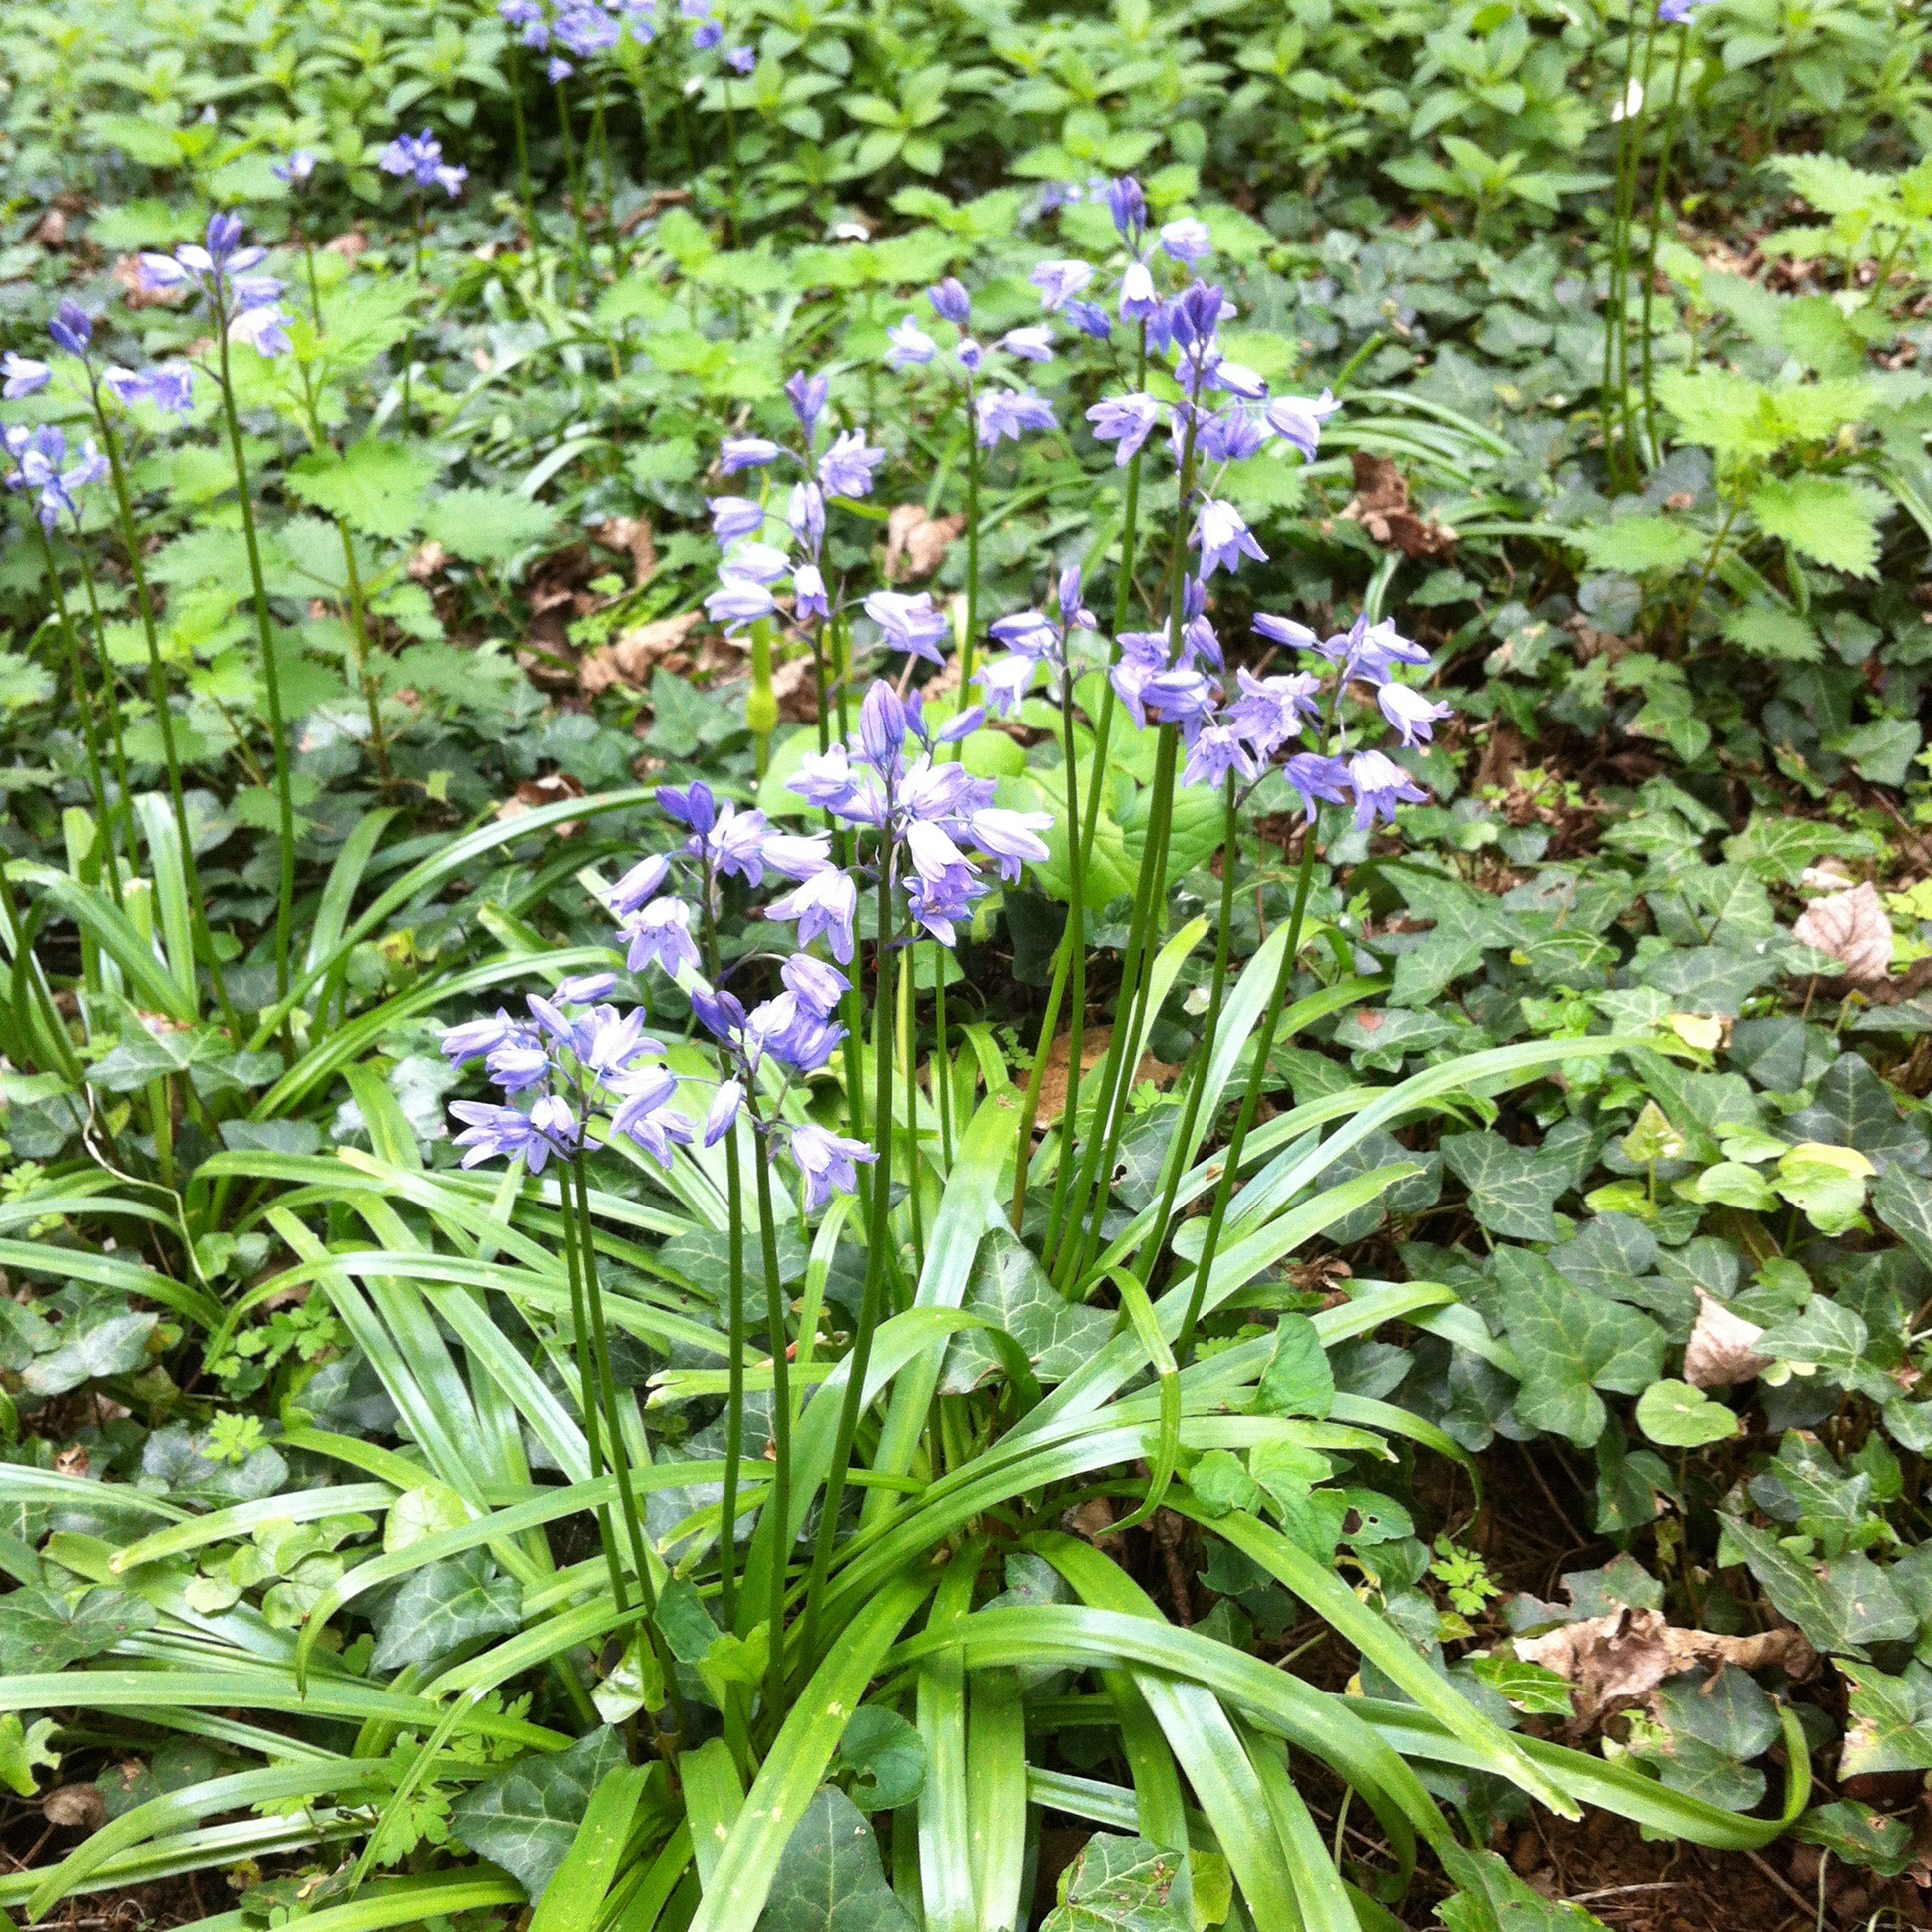
plant, flower, green, herb, small, botany, blooming, blue, garden, flora, plants, greenery, wildflower, flowers, leafy, background, gardening, iris, fleurs, gardens, blooms, bulbous, flowering, bluebells, perennials, flowering plant, bell flowers, land plant, hyacinthoides non scripta, blue bell flowers, blssoms